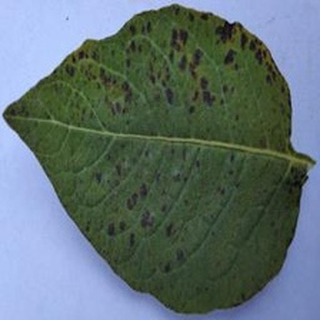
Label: potato_early_blight